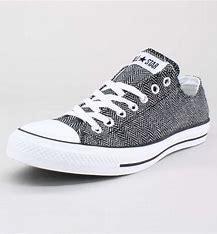
Brand: Converse
Model: Chuck Taylor